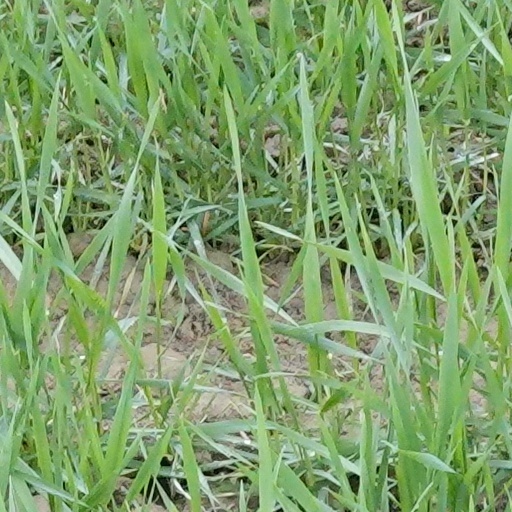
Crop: wheat